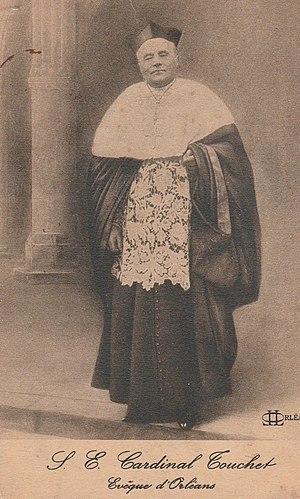
Carte postale ancienne représentant le cardinal Touchet (1848-1926), évêque d'Orléans.